Purdue All-American Marching Band

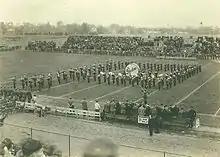
The "Block P" performed in 1922

In 1886, the Purdue Student Army Training Corps, forerunner of the Reserve Officers Training Corps, formed a five-member drum corps to play music for the cadets during their morning conditioning marches. Purdue fielded its first football team a year later, in 1887. The band began playing at games soon afterward. However, during this time it played sporadically, as there was no consistent director; it depended on finding a student or faculty member who was qualified to drill them. Additionally, the band received almost no training and had to provide most of their own equipment and support. Despite this, by 1902 it had grown to 50 members and had become partly self-supporting. Despite the lack of a full-time director, it was already known as one of the best college bands in the nation.